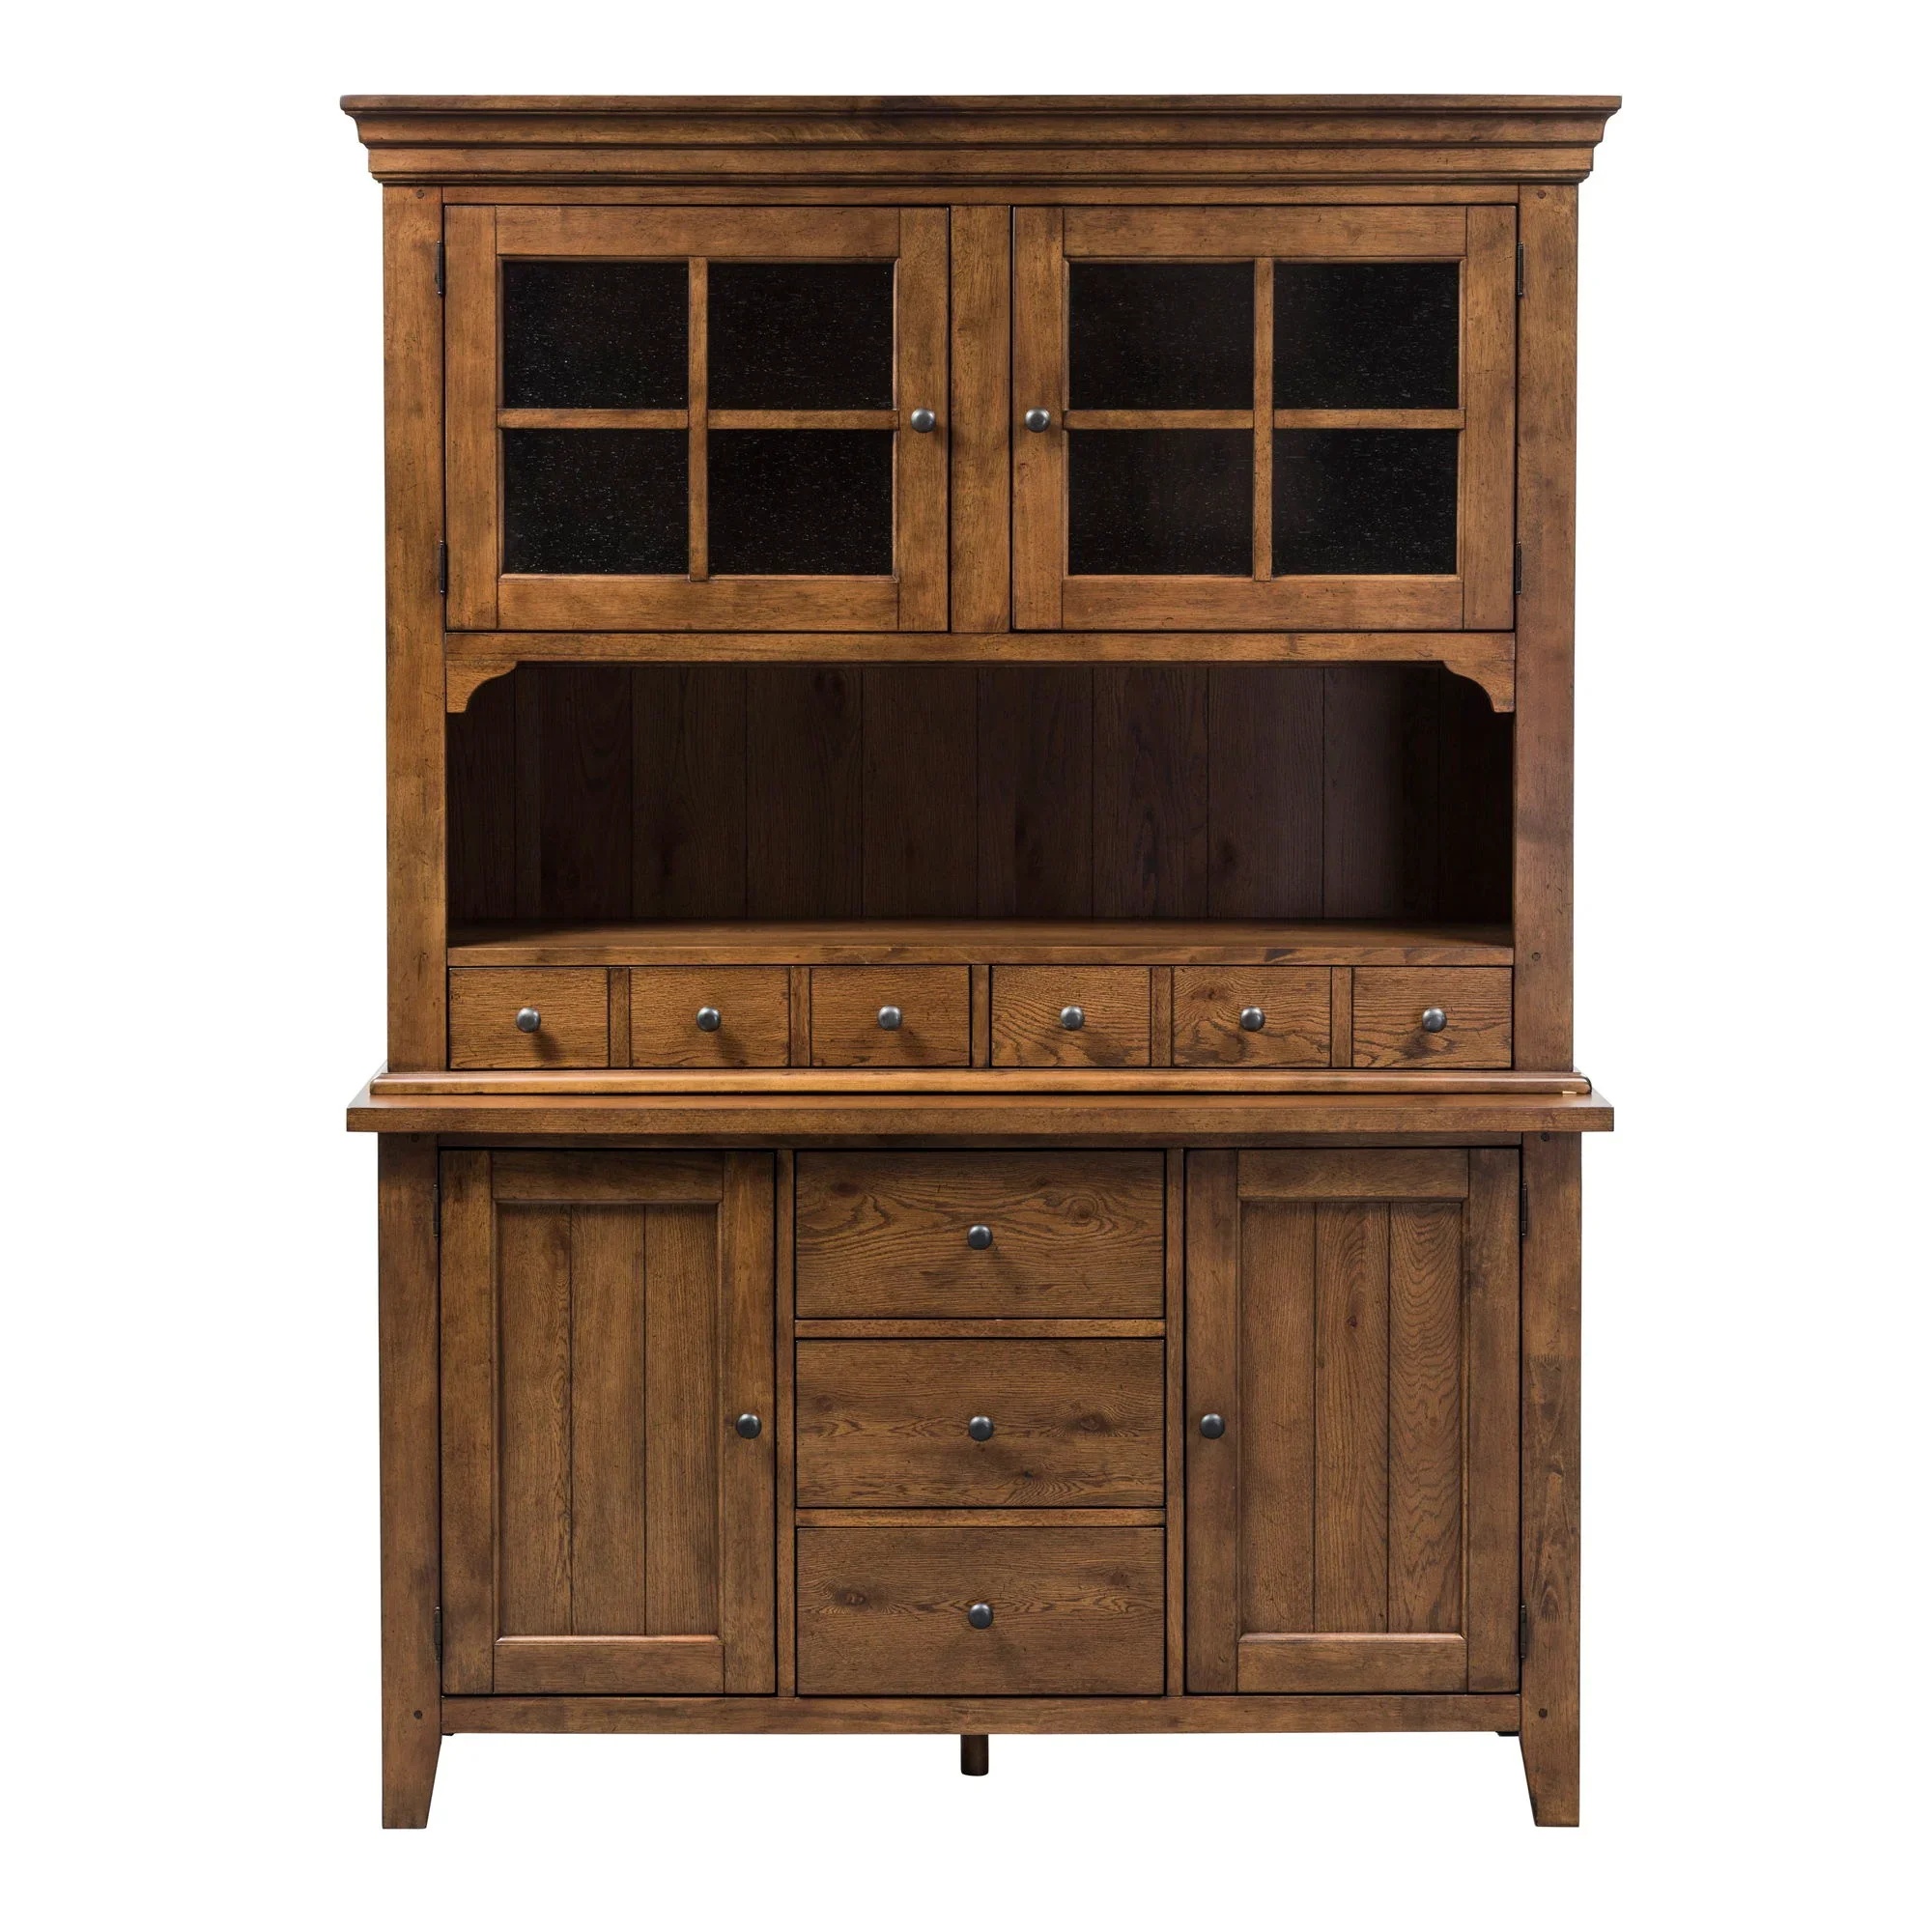
Hearthstone Ridge - Hutch & Buffet - Light Brown
Everyone is drawn to the past, a simpler time, a simpler way of life. Hearthstone draws it's inspiration from the past with a true and honest design. With vintage appeal, Hearthstone is a casual, rustic style that never goes out of fashion. Elements of shaker and craftsman designs are combined with a rustic oak finish and accents of slate. A great dining table can be the heart of the home, from entertaining, family dinners, or a homework station. The Hearthstone collection features three tables in a variety of sizes and style to fit your needs. Product Features Wood-on-Wood Drawer Glides French & English Dovetail Construction Wood & Peg Accents Felt Lined Top Drawers Lighted Hutch Seeded Glass Panels Adjustable Shelves Antique Brass Knob Hardware
Brand: Liberty Furniture
Category: Furniture > Cabinets & Storage > China Cabinets & Hutches > Kitchen Hutches